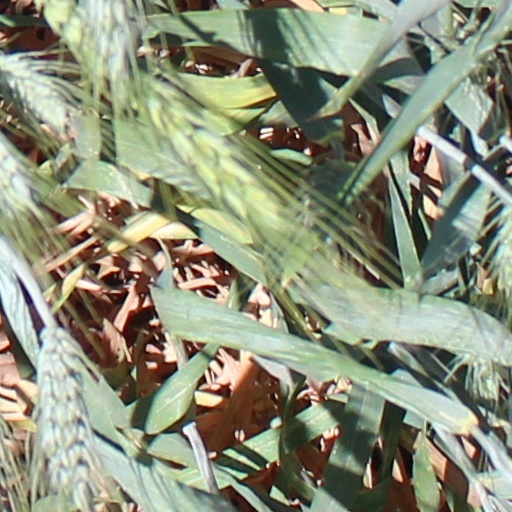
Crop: wheat